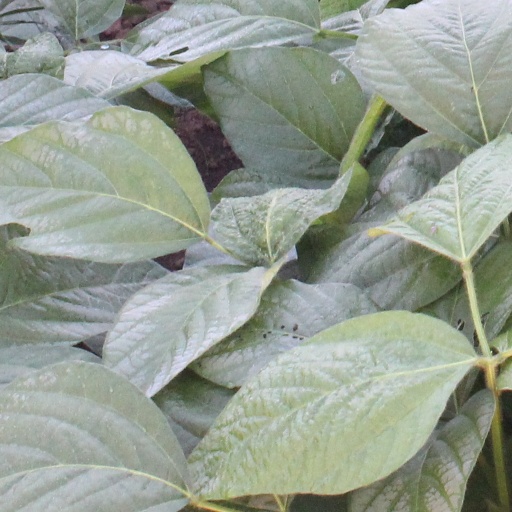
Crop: soybean